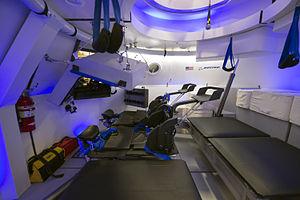
Le Commercial Crew Development, abrégé en CCDev, nommé aussi Commercial Crew Program, est un programme de la NASA dont l'objectif est la fourniture d'un moyen de transport permettant d'amener ses astronautes à bord de la Station spatiale internationale et d'assurer leur retour sur Terre. À l'image de ce qui est fait pour le développement des vaisseaux de ravitaillement de la Station spatiale internationale dans le cadre du programme COTS, les choix de conception du vaisseau sont complètement délégués au fournisseur, la NASA ne prenant en charge que la rédaction du cahier des charges, et la vérification de la conformité aux spécifications au fur et à mesure du développement. En 2014, Space X et Boeing sont sélectionnés pour développer leurs vaisseaux, le Crew Dragon et le CST-100 Starliner. Ils prennent la succession de la navette spatiale américaine et permettent aux États-Unis de sortir de la dépendance envers les Soyouz russes. Ces vaisseaux doivent effectuer leur premier vol en 2020 après des années de retard.
Le Boeing CST-100 Starliner est un véhicule spatial développé par la société Boeing pour le compte de l'agence spatiale américaine, la NASA, pour effectuer la relève des équipages de la Station spatiale internationale. Le véhicule est capable de transporter un équipage de sept astronautes en orbite terrestre basse. CST-100 Starliner est l'un des deux véhicules développés en réponse à l'appel d'offres du programme Commercial Crew Development lancé en 2010 ; celui-ci a pour objectif de reprendre les missions assurées provisoirement par les véhicules russes Soyouz à la suite du retrait de la navette spatiale américaine en 2011.